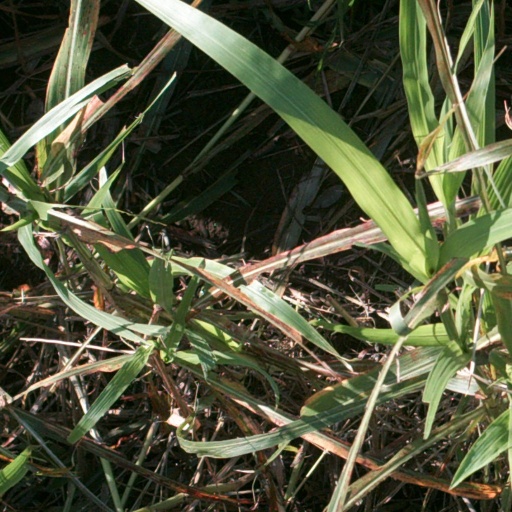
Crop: sorghum